Switzerland in the Eurovision Song Contest 2015

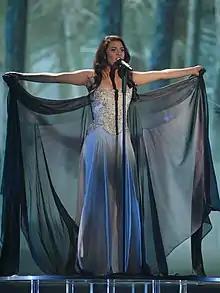
Mélanie René during a rehearsal before the second semi-final

Mélanie René took part in technical rehearsals on 14 and 16 May, followed by dress rehearsals on 20 and 21 May. This included the jury final where professional juries of each country, responsible for 50 percent of each country's vote, watched and voted on the competing entries.